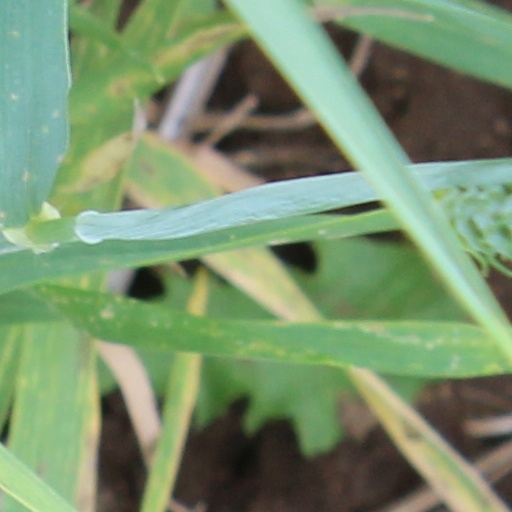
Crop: wheat